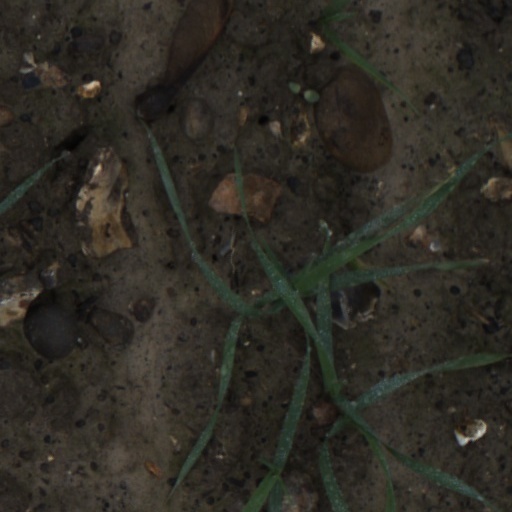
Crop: wheat